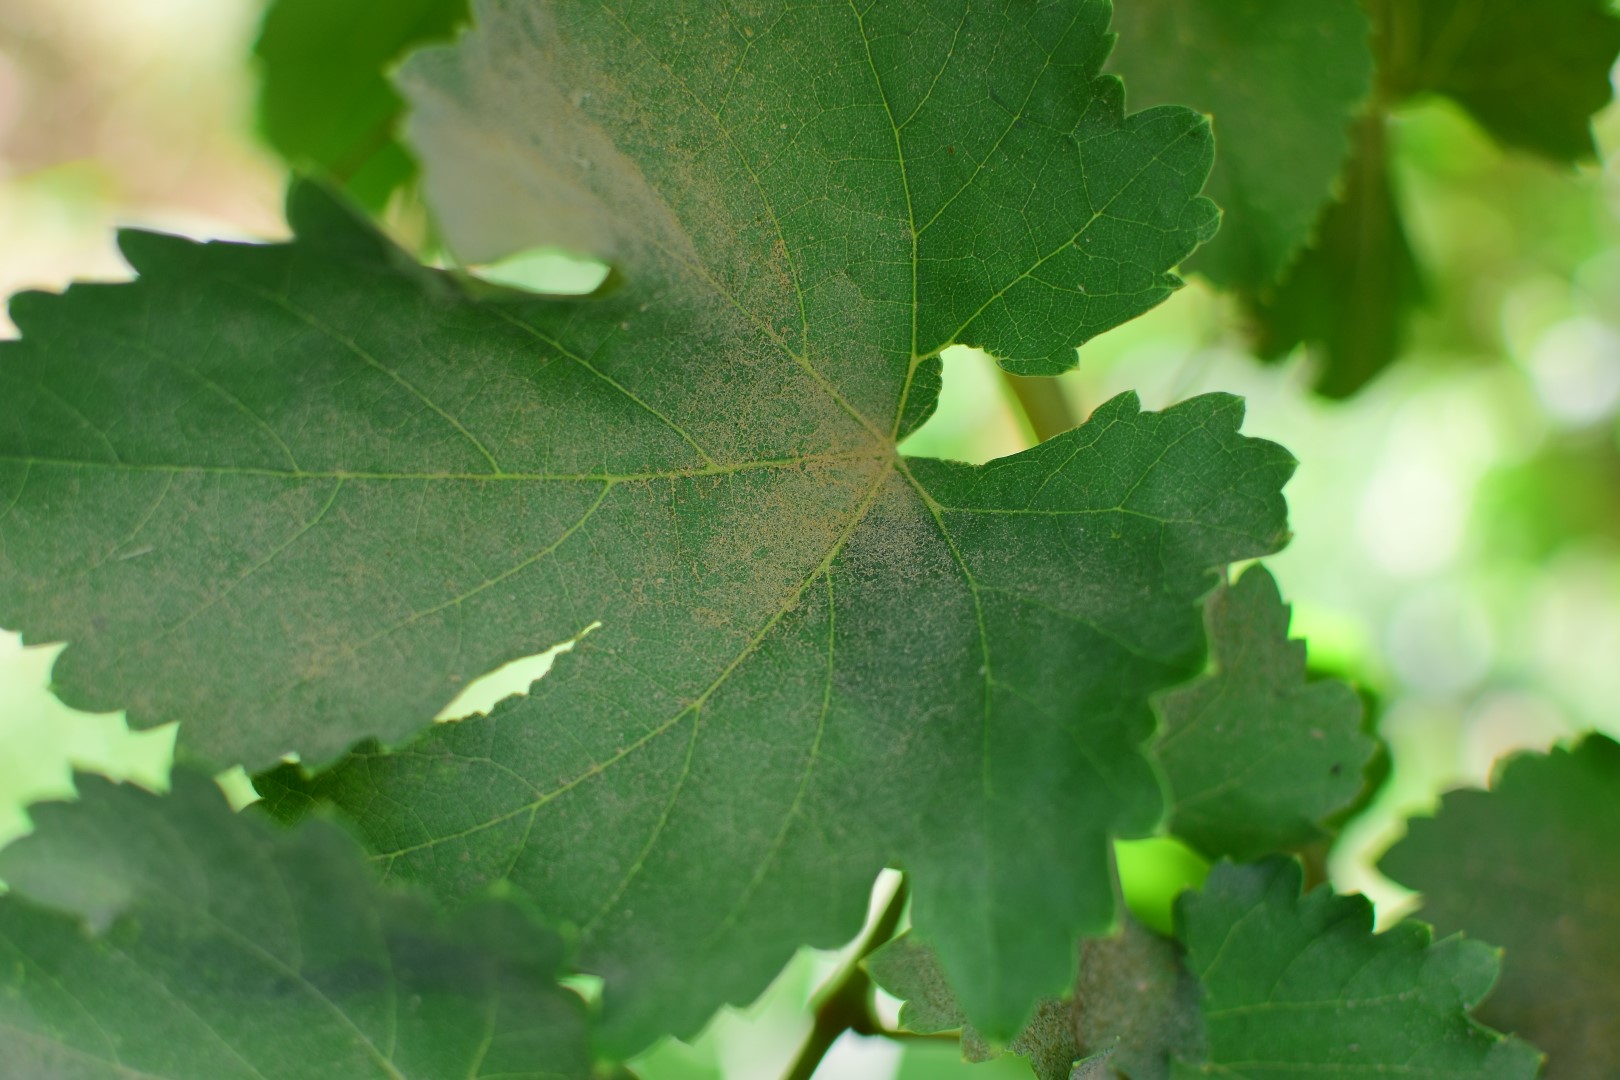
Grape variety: Frinsi